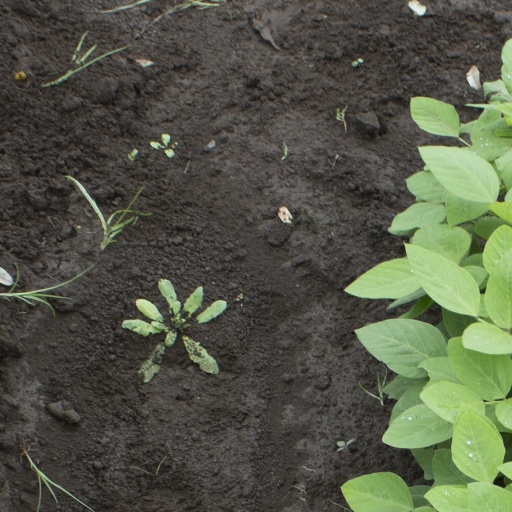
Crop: soybean